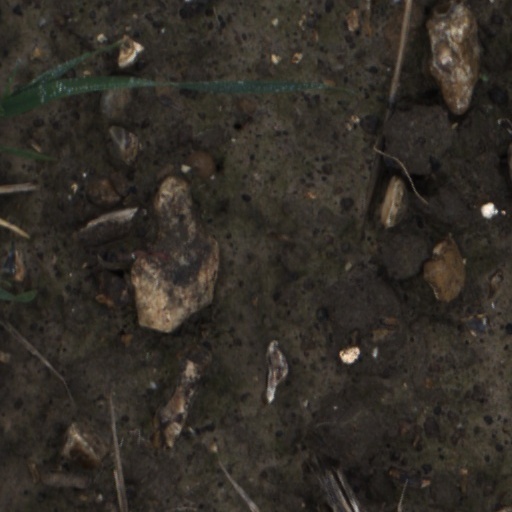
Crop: wheat